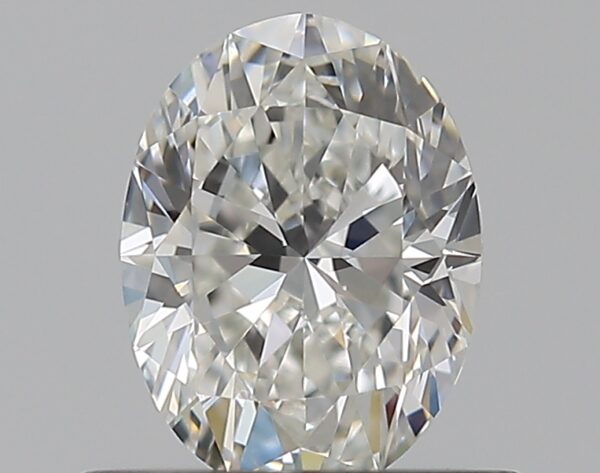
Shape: oval
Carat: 0.5
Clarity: VS2
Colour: G
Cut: EX
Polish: EX
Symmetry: GD
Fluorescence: N
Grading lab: GIA
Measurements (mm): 5.97 x 4.44 x 2.83